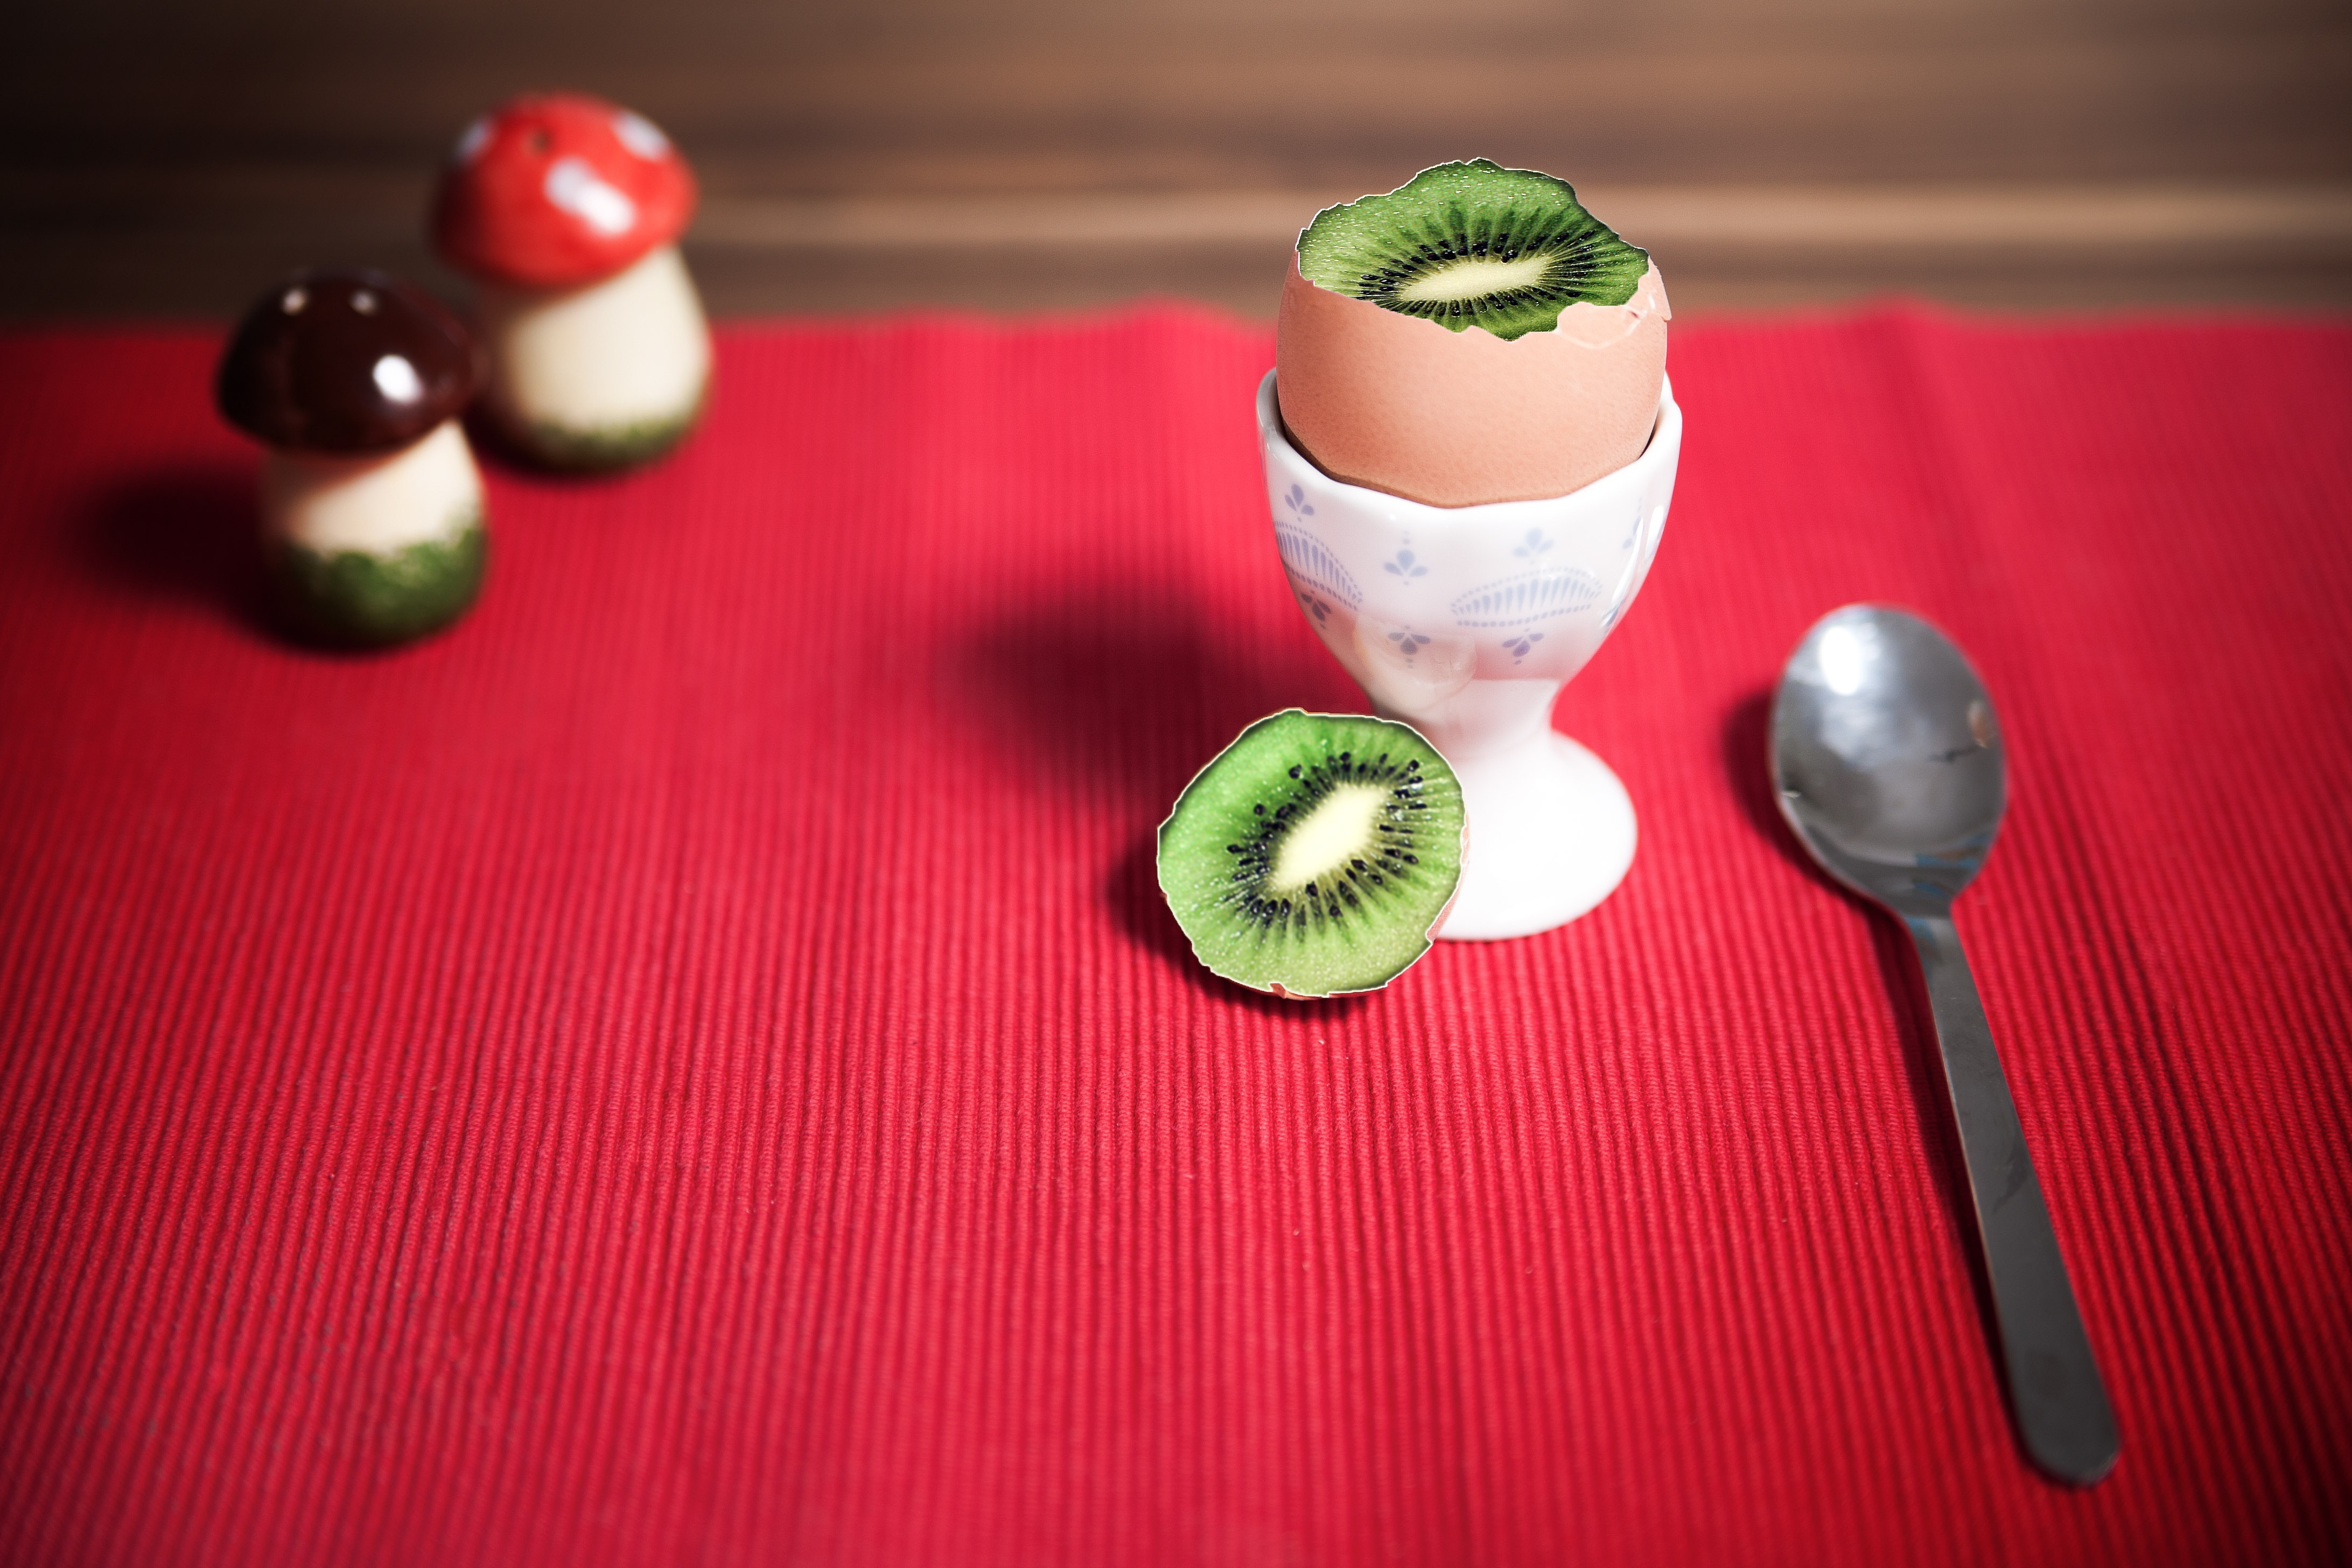
flower, petal, cup, meal, food, green, pepper, red, produce, color, salt, dessert, kiwi, composition, bill, sweetness, macro photography, flavor, sense, egg cups, saltzstreuer, kiwi cup